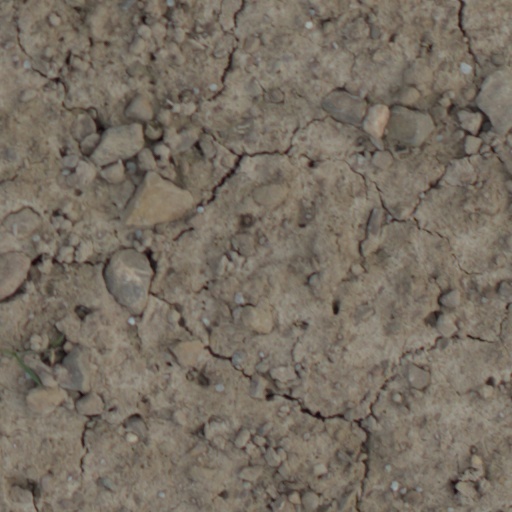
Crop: wheat